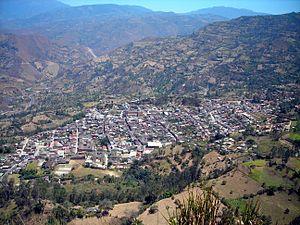
Cáqueza est une municipalité située dans le département de Cundinamarca, en Colombie.